WWII propaganda in the southern United States

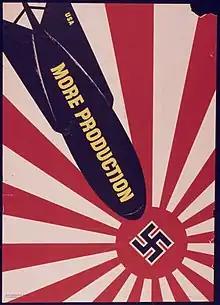
Japanese symbolism being overshadowed and defeated by American production

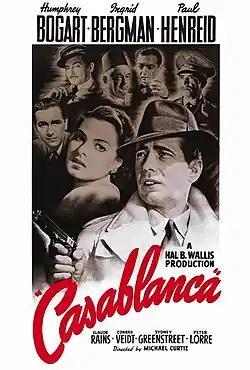
Poster for the movie Casablanca

After Japan's Attack on Pearl Harbor, the United States entered World War II. Crucial to the United States propaganda plan was to ensure that this attack was broadcast by any and all means. Japan was the enemy. Much of the propaganda was nationalistic, instilling a sense of patriotism and national pride, however, there was a significant amount of propaganda dedicated to dehumanizing Japanese people. They were painted as savages. They were said to not value life like white men. They sought for death. The Japanese were shown as almost ape like. This played off previously established racial imagery, originally used to depict the superiority of white people over black people. This imagery was especially well-established in the south, where scientific racism had “proven” the superiority and inferiority of various races. The Office of War Information took advantage of this system to provoke anti-Japanese sentiment, particularly in the American south. Posters depicted Japanese symbolism, such as the sun seen on the Japanese flag, being overshadowed by American industrialism and military prowess. The men on the posters are seen as muscular and powerful, easily overcoming the Japanese threat. Meanwhile, the Japanese were depicted as degenerate, sexually abusive, and a threat to American women.